Arla, Greece

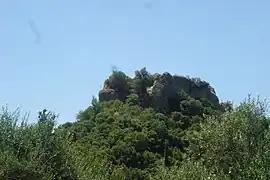
Gyftokastro, Arla

Arla is a village in the municipal unit of Olenia, Achaea, Greece. It is located in a hilly area, 6 km south of Lousika and 25 km southwest of Patras.